Merton Park railway station

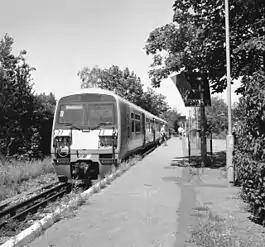
The station just before closure in 1997

Merton Park railway station was a former railway station in Merton Park, then part of Surrey and now within the London Borough of Merton, England. Opened on 1 October 1868 by the Tooting, Merton and Wimbledon Railway as "Lower Merton", it was renamed "Merton Park" in 1887. The station lay at a junction with the West Croydon to Wimbledon Line and served both passenger and freight traffic.